Misselwood Concours d'Elegance

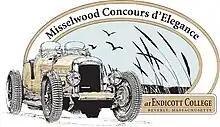
Misselwood Concours d'Elegance logo

The Misselwood Concours d’Elegance is an American classic car and motorcycle event that takes place on the last weekend in July at the Misselwood Estate, in Beverly, Massachusetts, and has been referred to as one of the most scenic classic car events on the East Coast and New England region. The event is a fundraiser for scholarship funds for Endicott College. "A Concours d’Elegance (from French meaning a competition of elegance, lit. "concourse of elegance", referring to the gathering of prestigious cars) dates back to 17th Century French aristocracy, who paraded horse-drawn carriages in the parks of Paris during summer weekends and holidays."